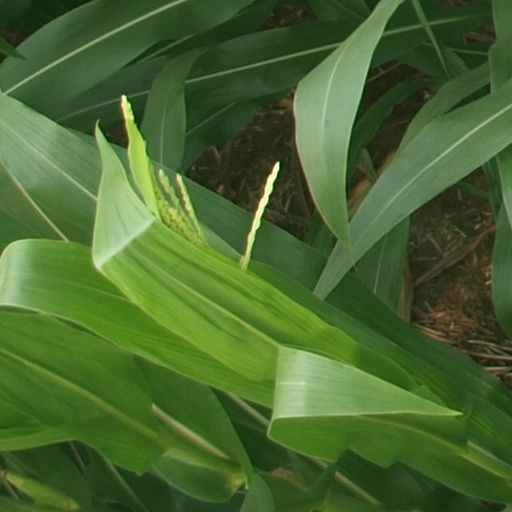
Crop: maize; corn